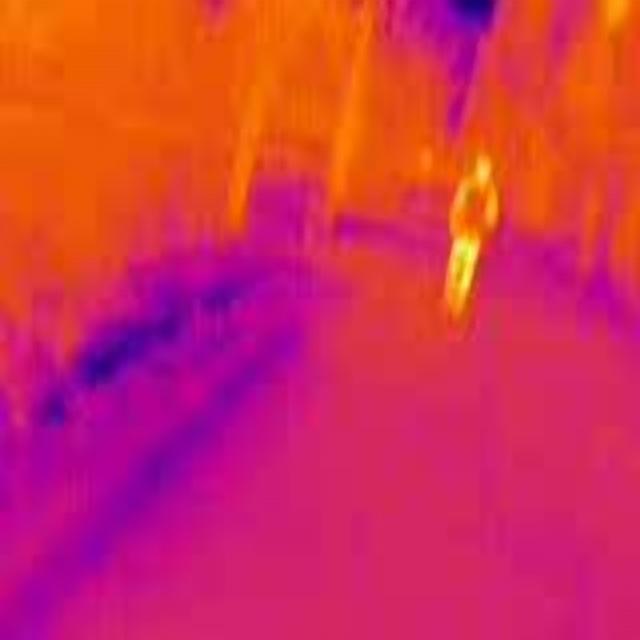
Detected objects:
label: person